Rioux-Martin

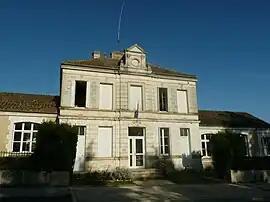
The town hall in Rioux-Martin

Rioux-Martin is a commune in the Charente department in southwestern France.